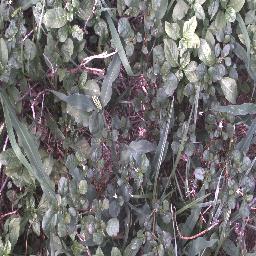
Label: negative